Amy of Garmoran

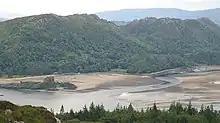
Castle Tioram in Loch Moidart

The "unvarying tradition" of the "Gàidhealtachd" recorded in the late 19th century was that Amie had given her husband no grounds for divorce and lived alone on her own estates until her death. The divorce annulled John of Islay's rights to her lands, although he managed to procure a royal charter to them in which her name is not even mentioned.